Padstool (signage)

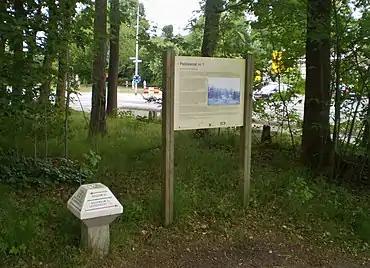
The location of the first padstool, set up on the 21st of February, 1919, with a 2004 sign explaining the history (readable image of sign).

The early twentieth century saw a dramatic increase in the number of cars; in 1920 there were about three thousand of them in the Netherlands. Cyclists' objections lead to the development of separate bike paths (paths deliberately made too narrow for cars), and these paths needed their own signage.